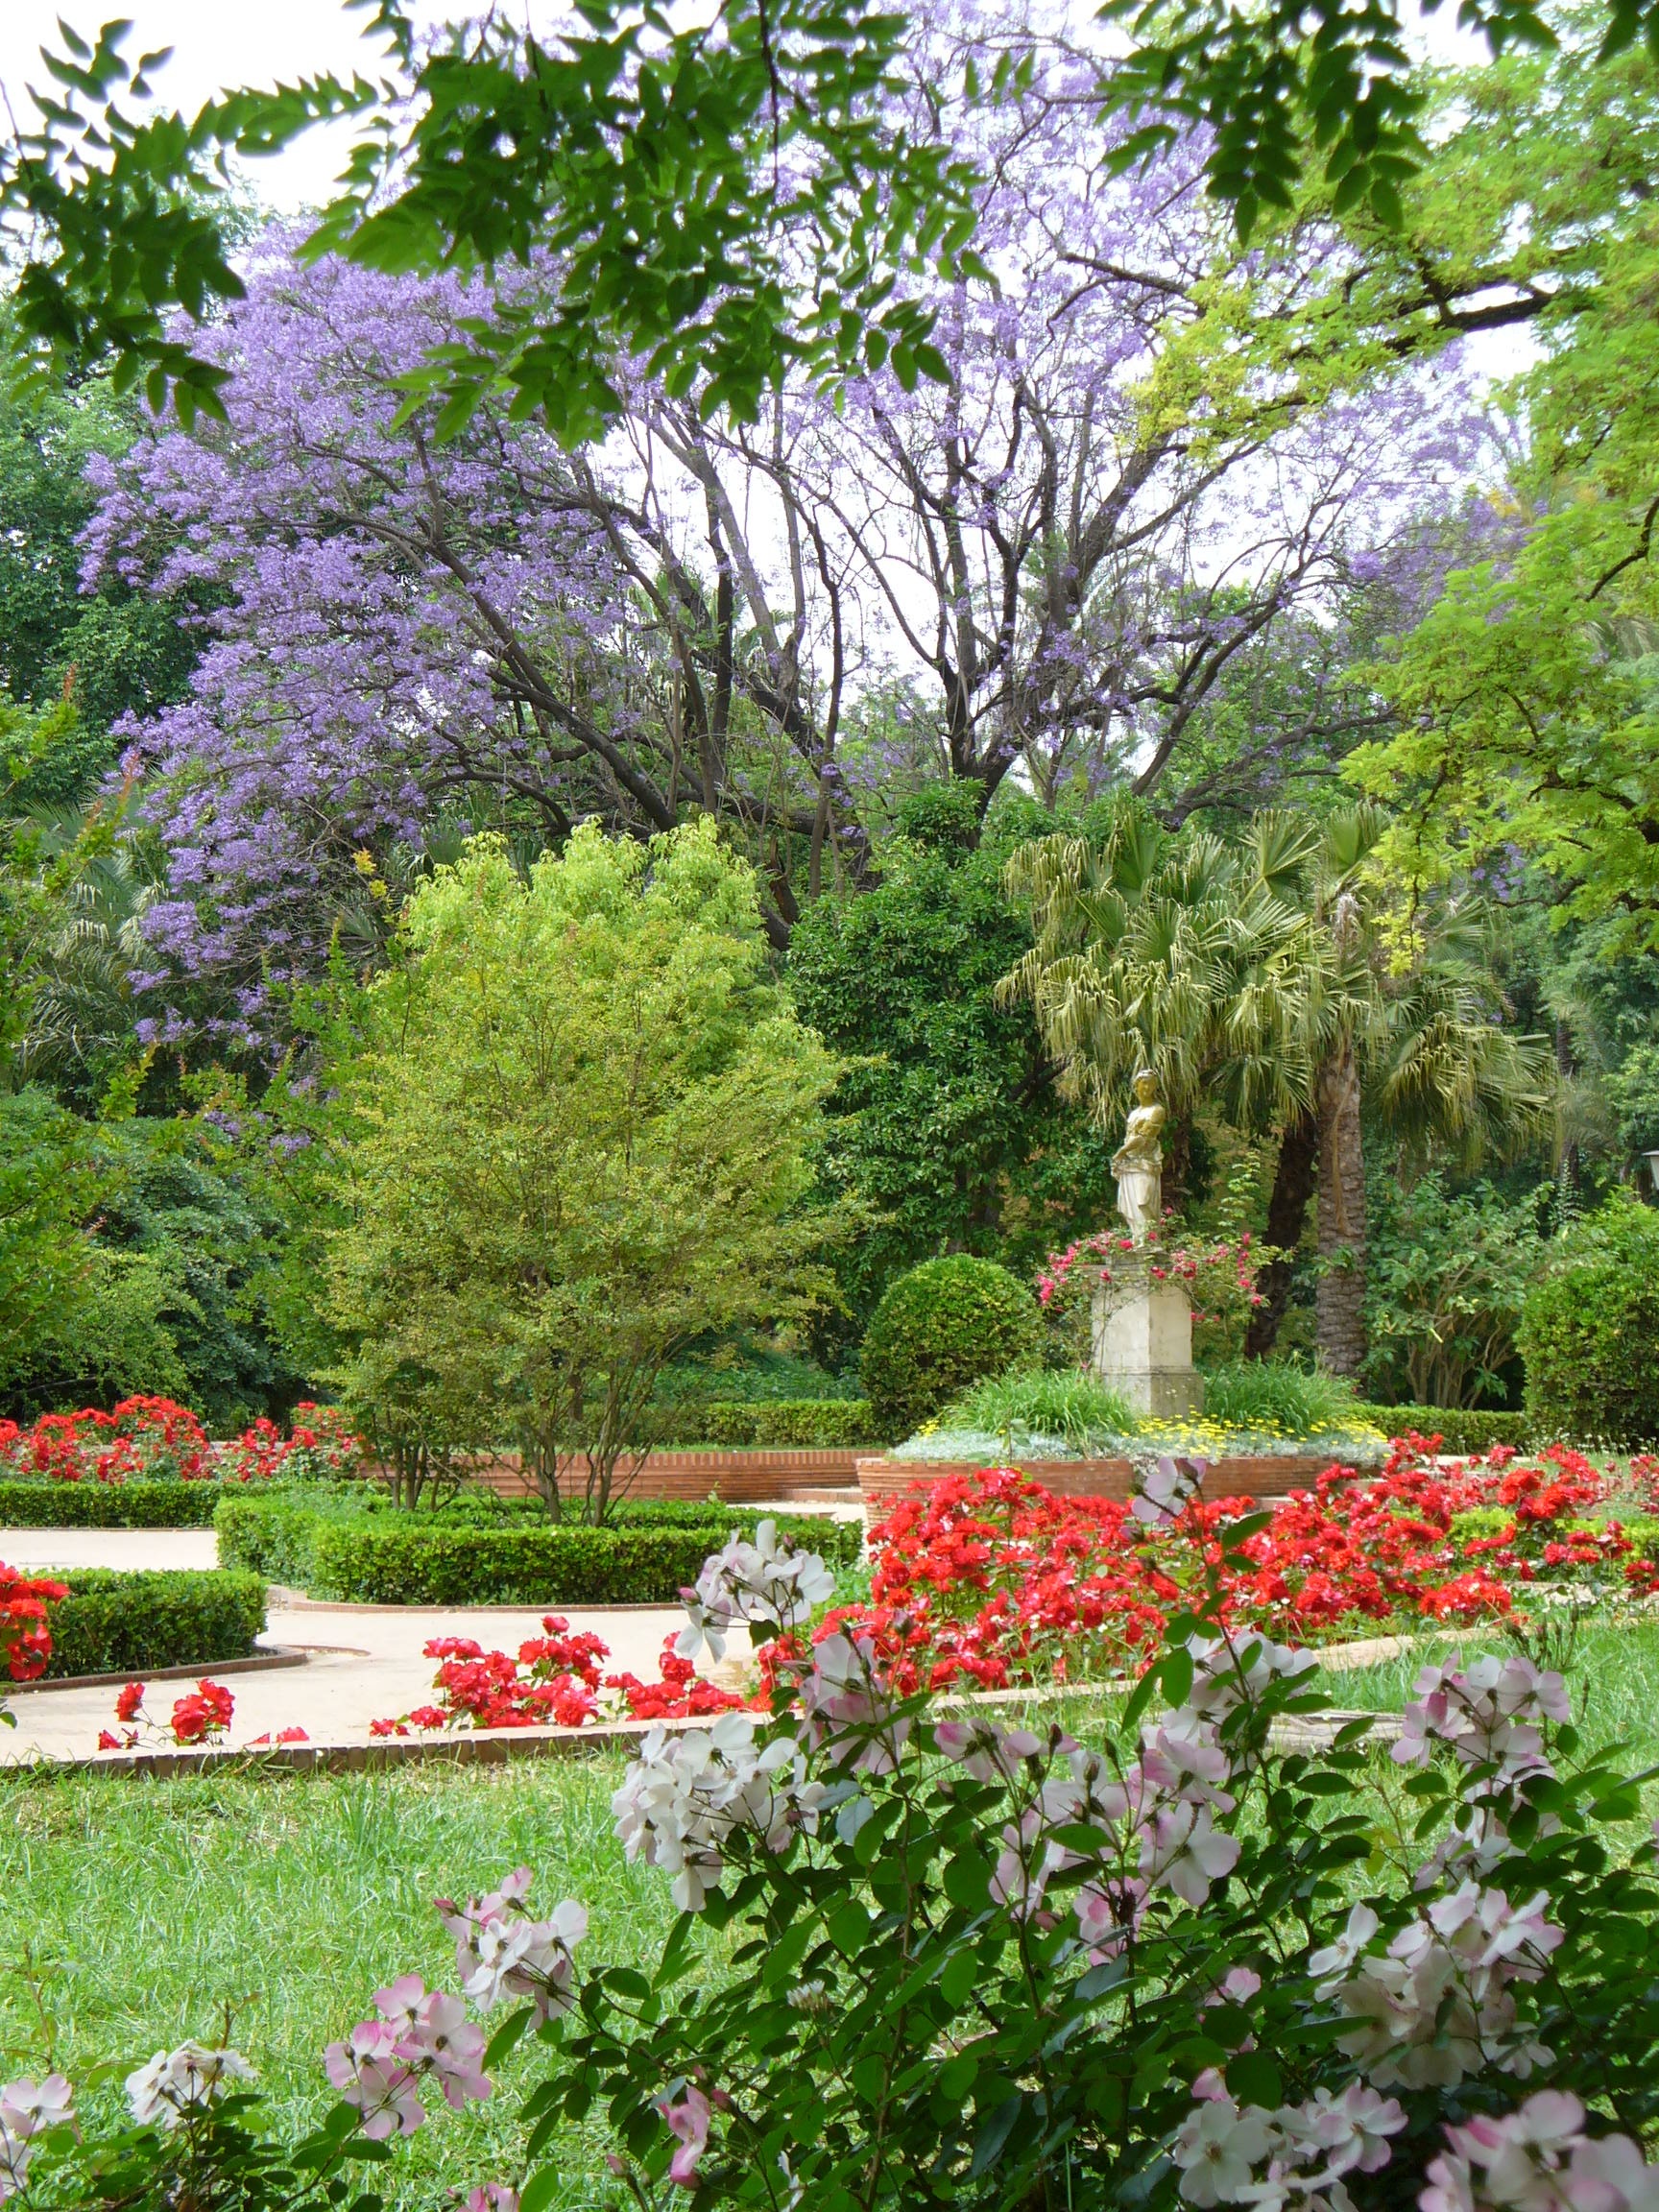
nature, blossom, plant, lawn, flower, park, backyard, botany, garden, flora, trees, shrub, botanical garden, woodland, yard, flowering plant, land plant, landscape architect, landscape plants